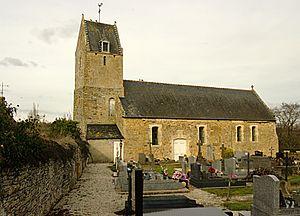
L'église de Goupillières, Calvados.
Goupillières est une ancienne commune française, située dans le département du Calvados en région Normandie. Le 1ᵉʳ janvier 2019, son territoire est intégré à la commune nouvelle de Montillières-sur-Orne.